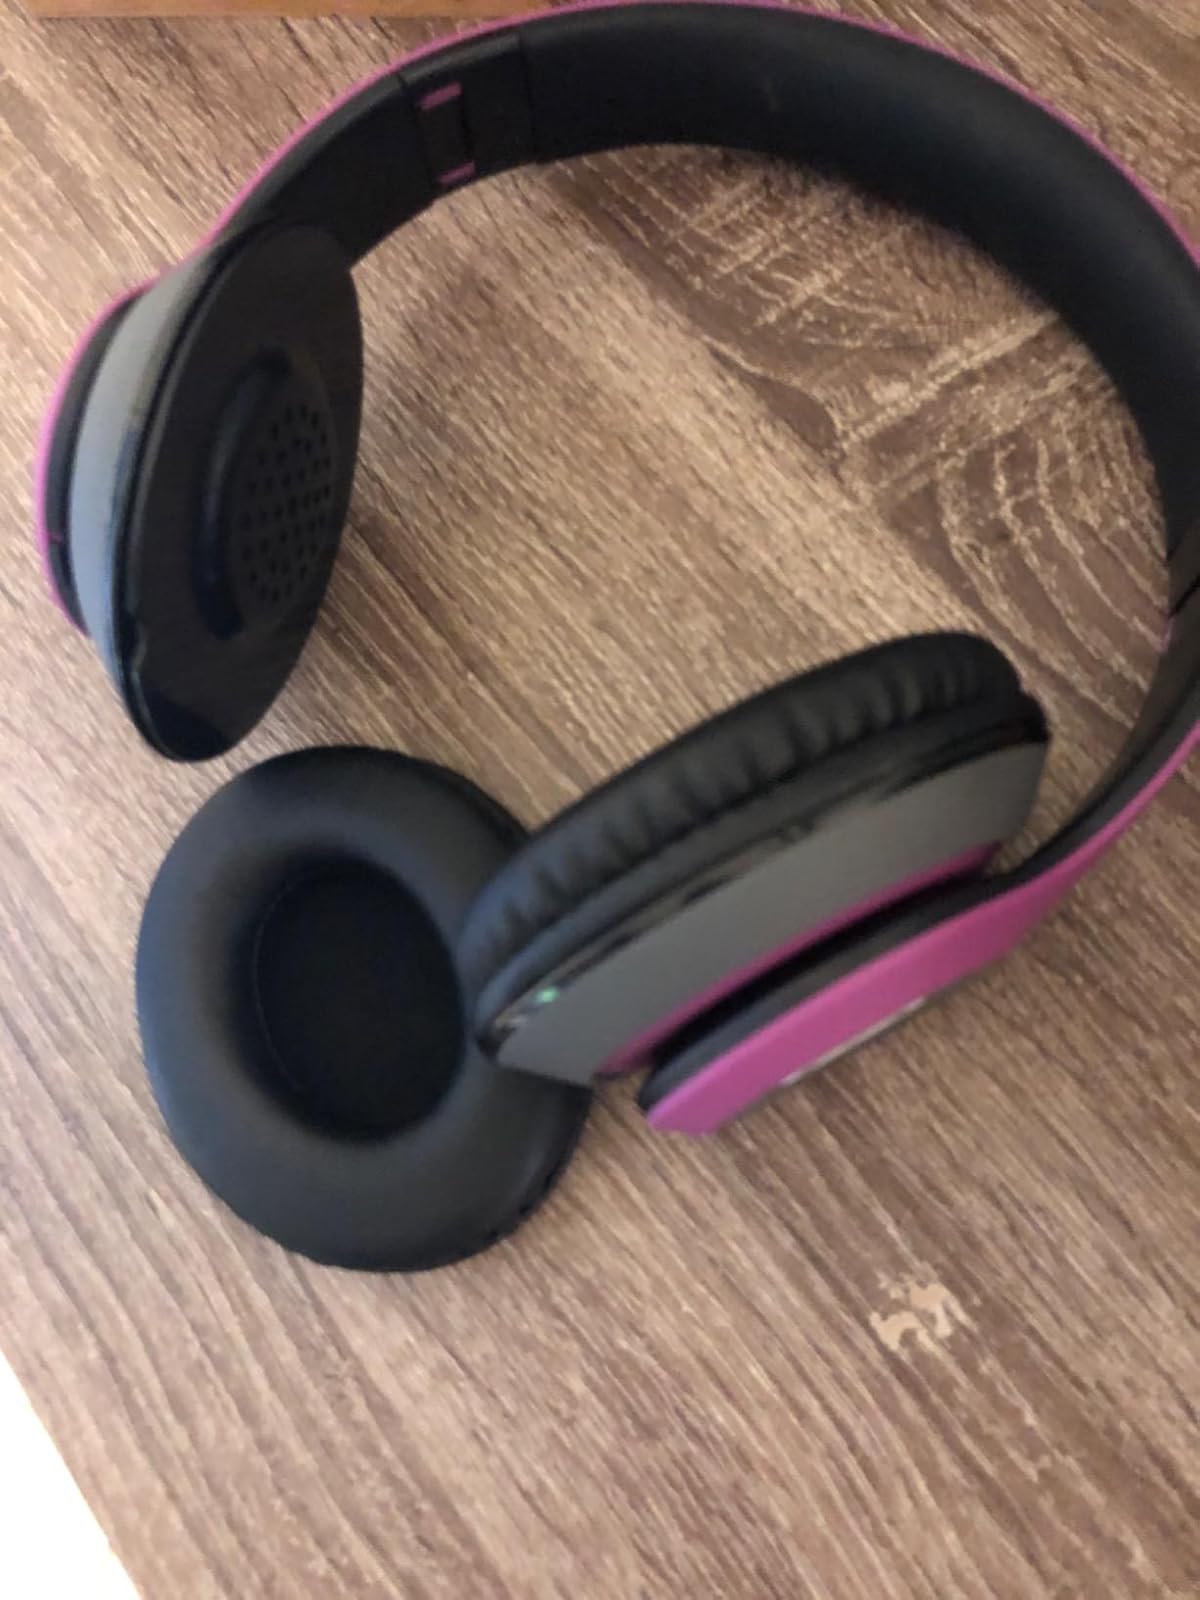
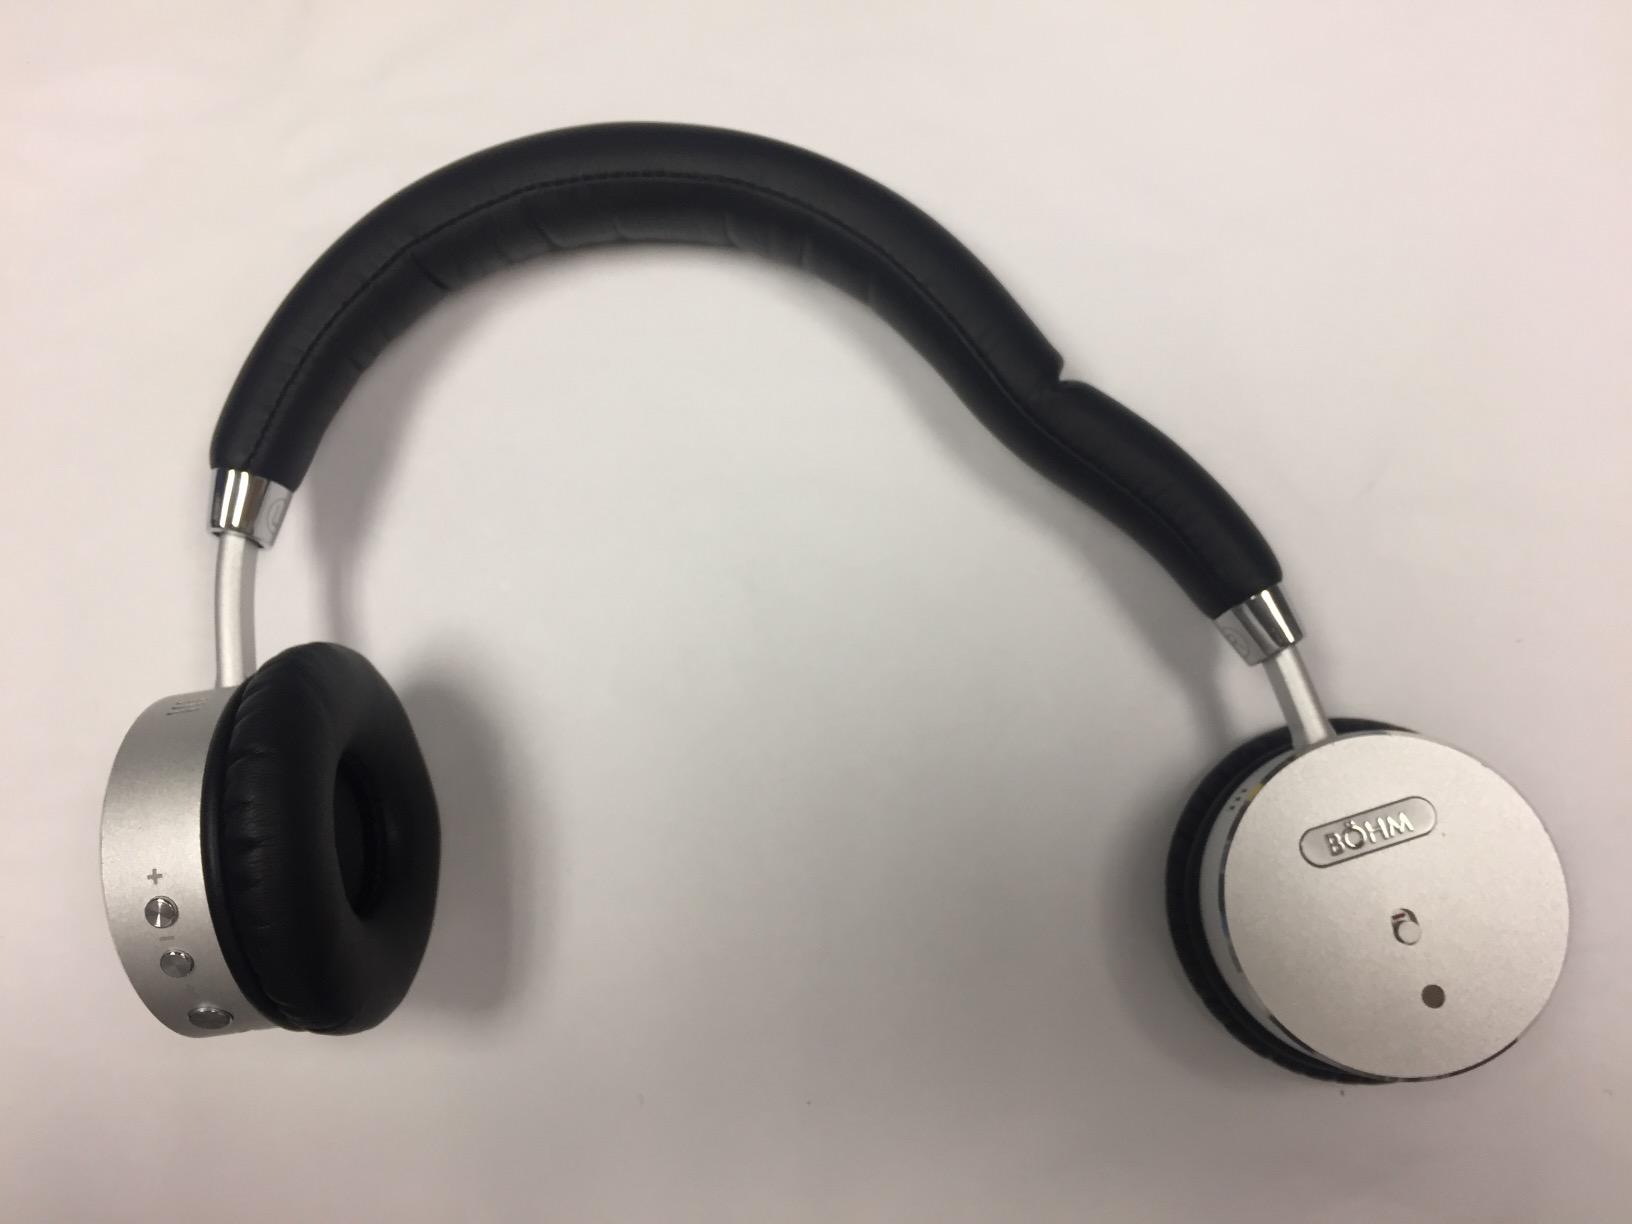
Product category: headphones
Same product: no